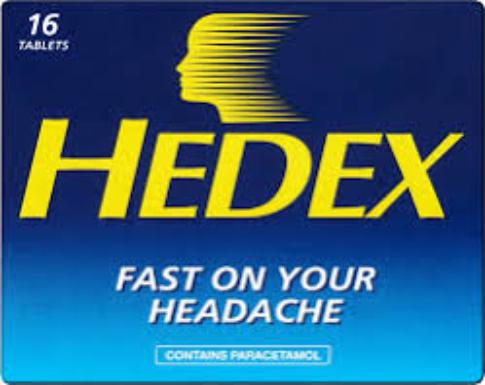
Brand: Hedex
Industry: Others